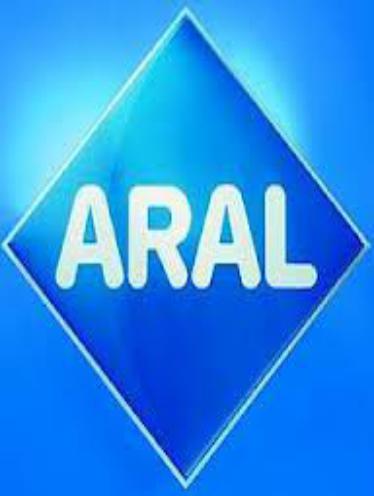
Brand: Aral AG
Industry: Others